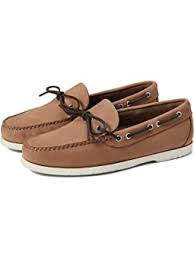
Label: Boat